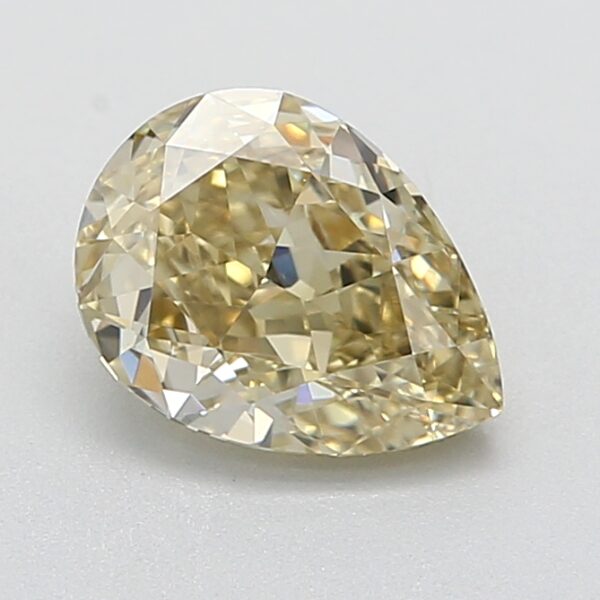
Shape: pear
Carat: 0.91
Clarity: VVS2
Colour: FANCY
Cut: EX
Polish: EX
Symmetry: VG
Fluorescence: F
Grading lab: GIA
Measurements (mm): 7.25 x 5.35 x 3.29